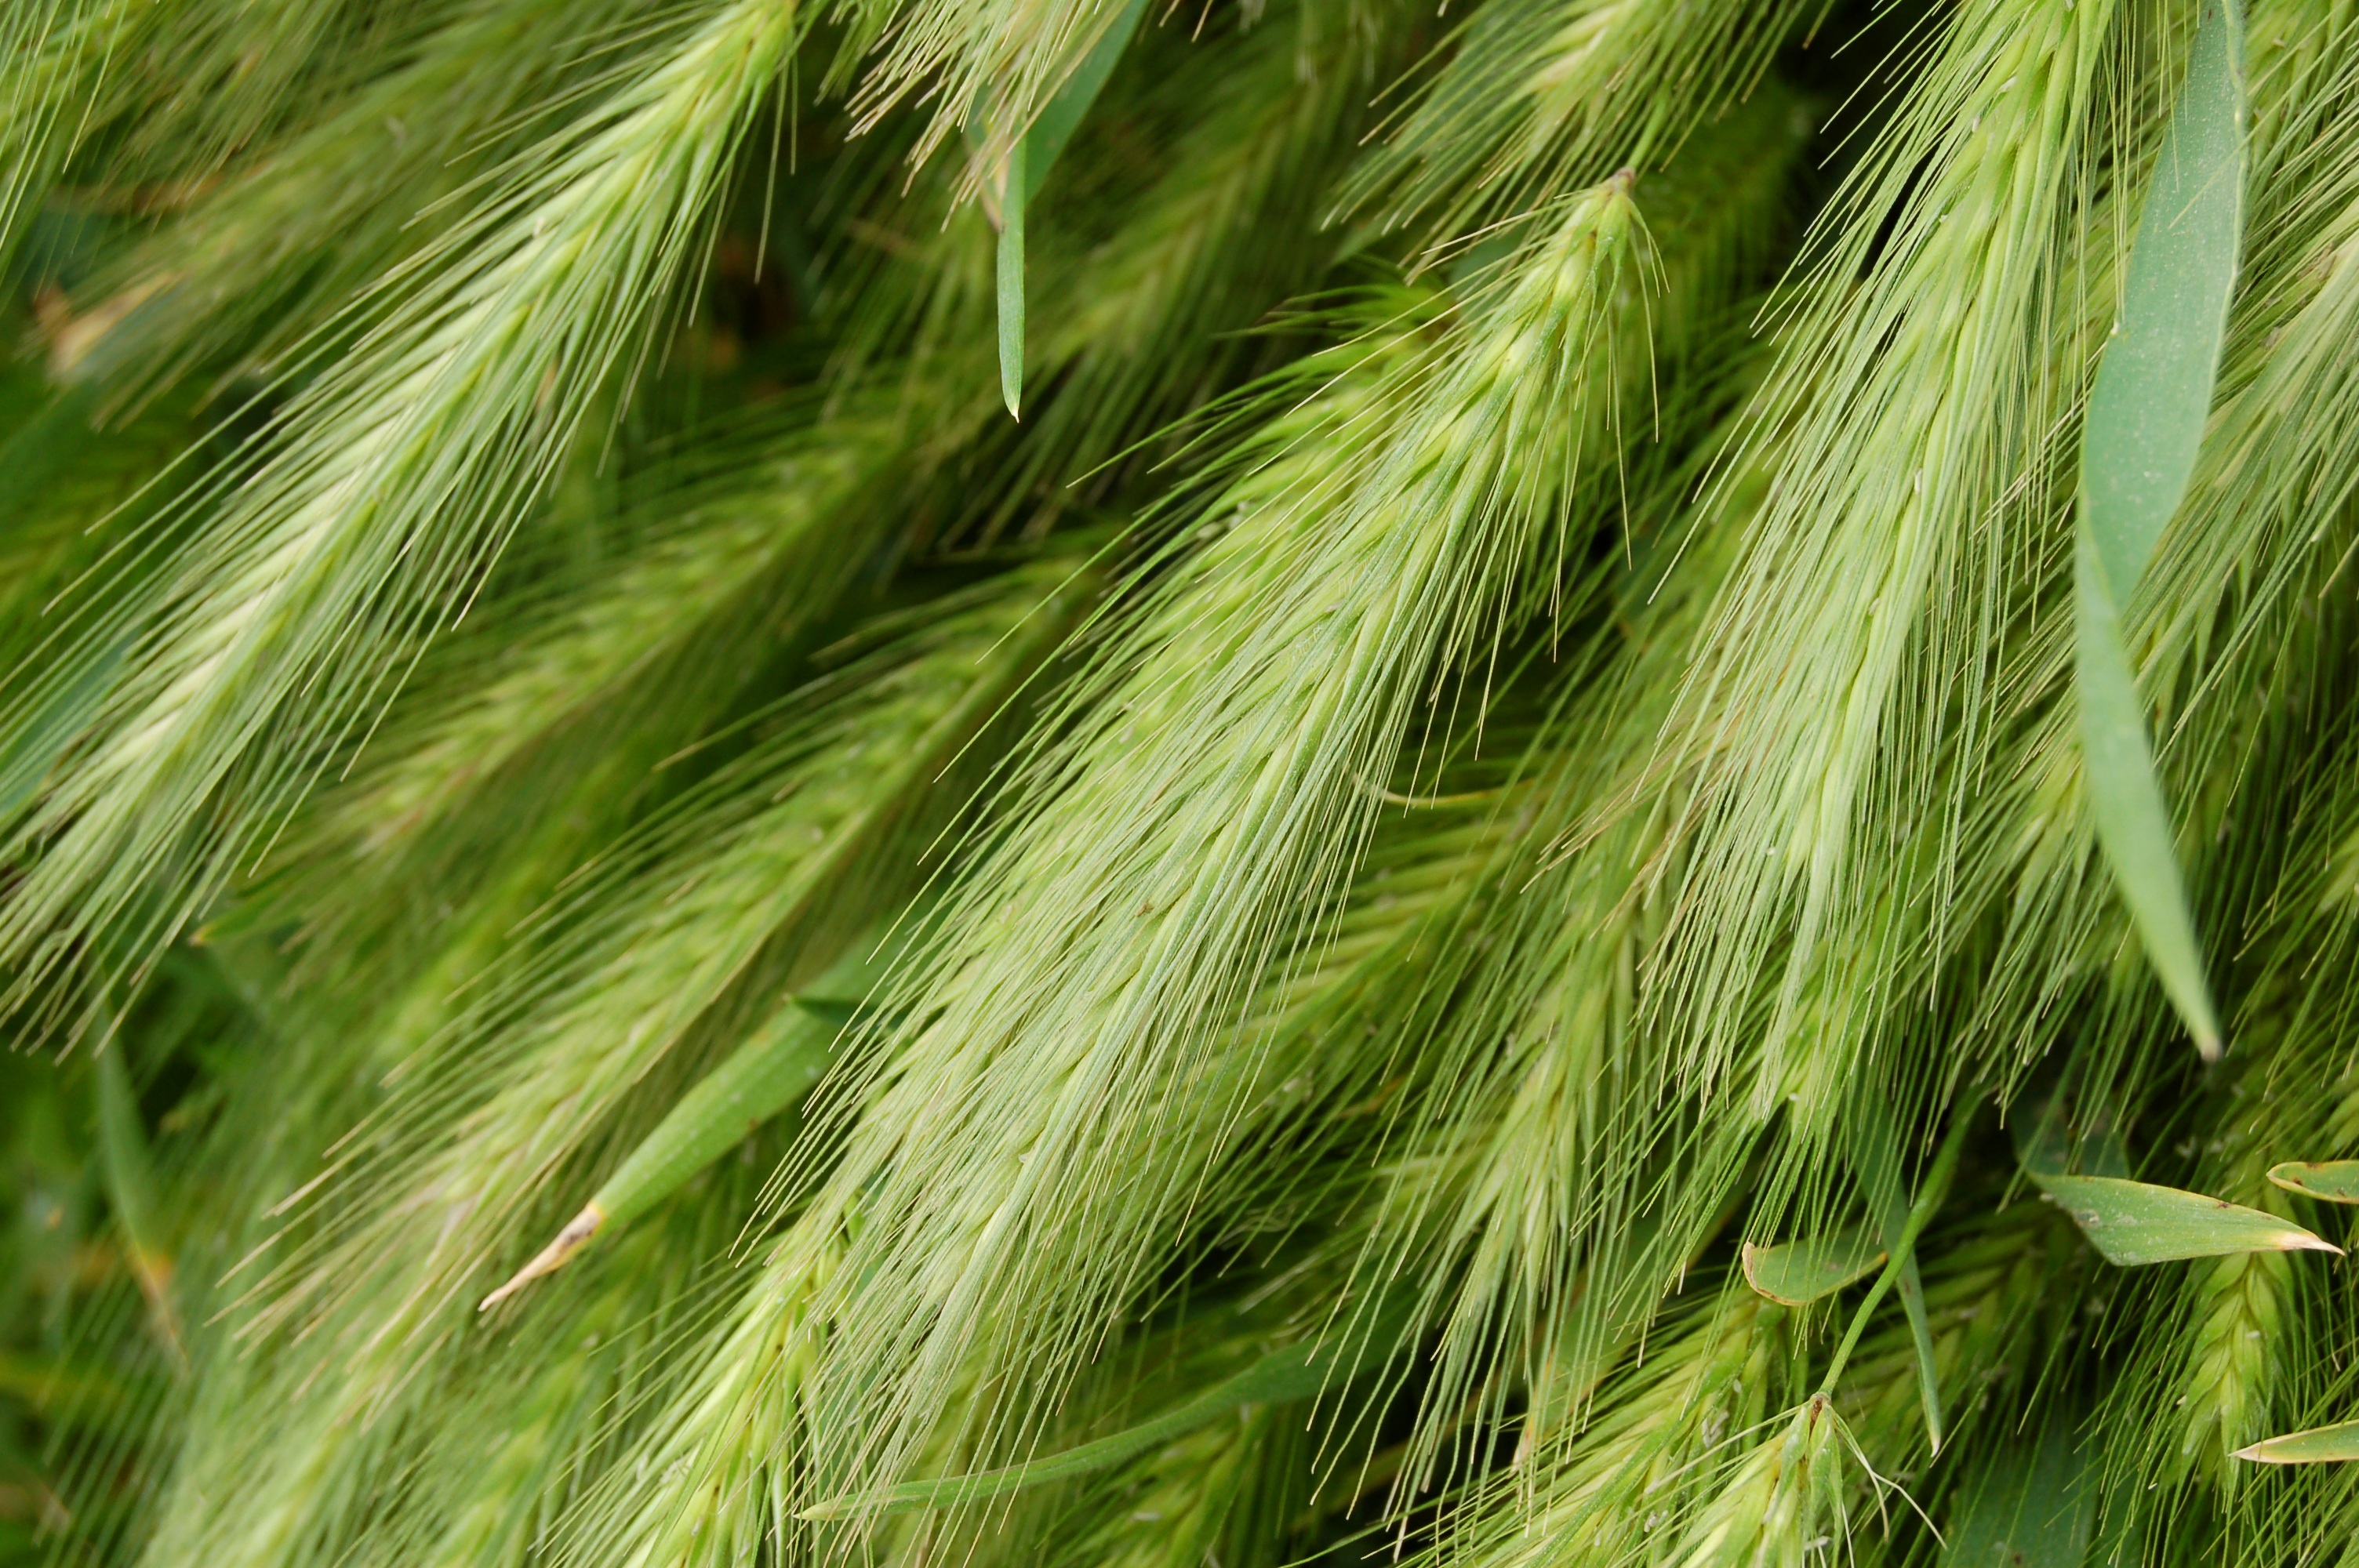
tree, grass, branch, plant, field, barley, wheat, leaf, food, green, collection, crop, macro, agriculture, cereal, ears, rye, collected, flowering plant, triticale, hordeum, grass family, plant stem, land plant, arecales, einkorn wheat